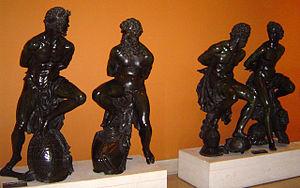
Quatre Captifs appartenant au piédestal de la Statue équestre d'Henri IV du Pont Neuf.
Pierre de Francqueville, dont le nom italianisé est Pietro Francavilla est un sculpteur français ayant œuvré en Italie, où il s'initie au maniérisme qu'il introduit en France à son retour.
Francesco Bordoni, francisé en Francisque Bourdon, est un sculpteur italien né à Florence en 1580 et mort à Paris le 16 février 1654.
La statue équestre d'Henri IV est un monument situé à Paris, en France.